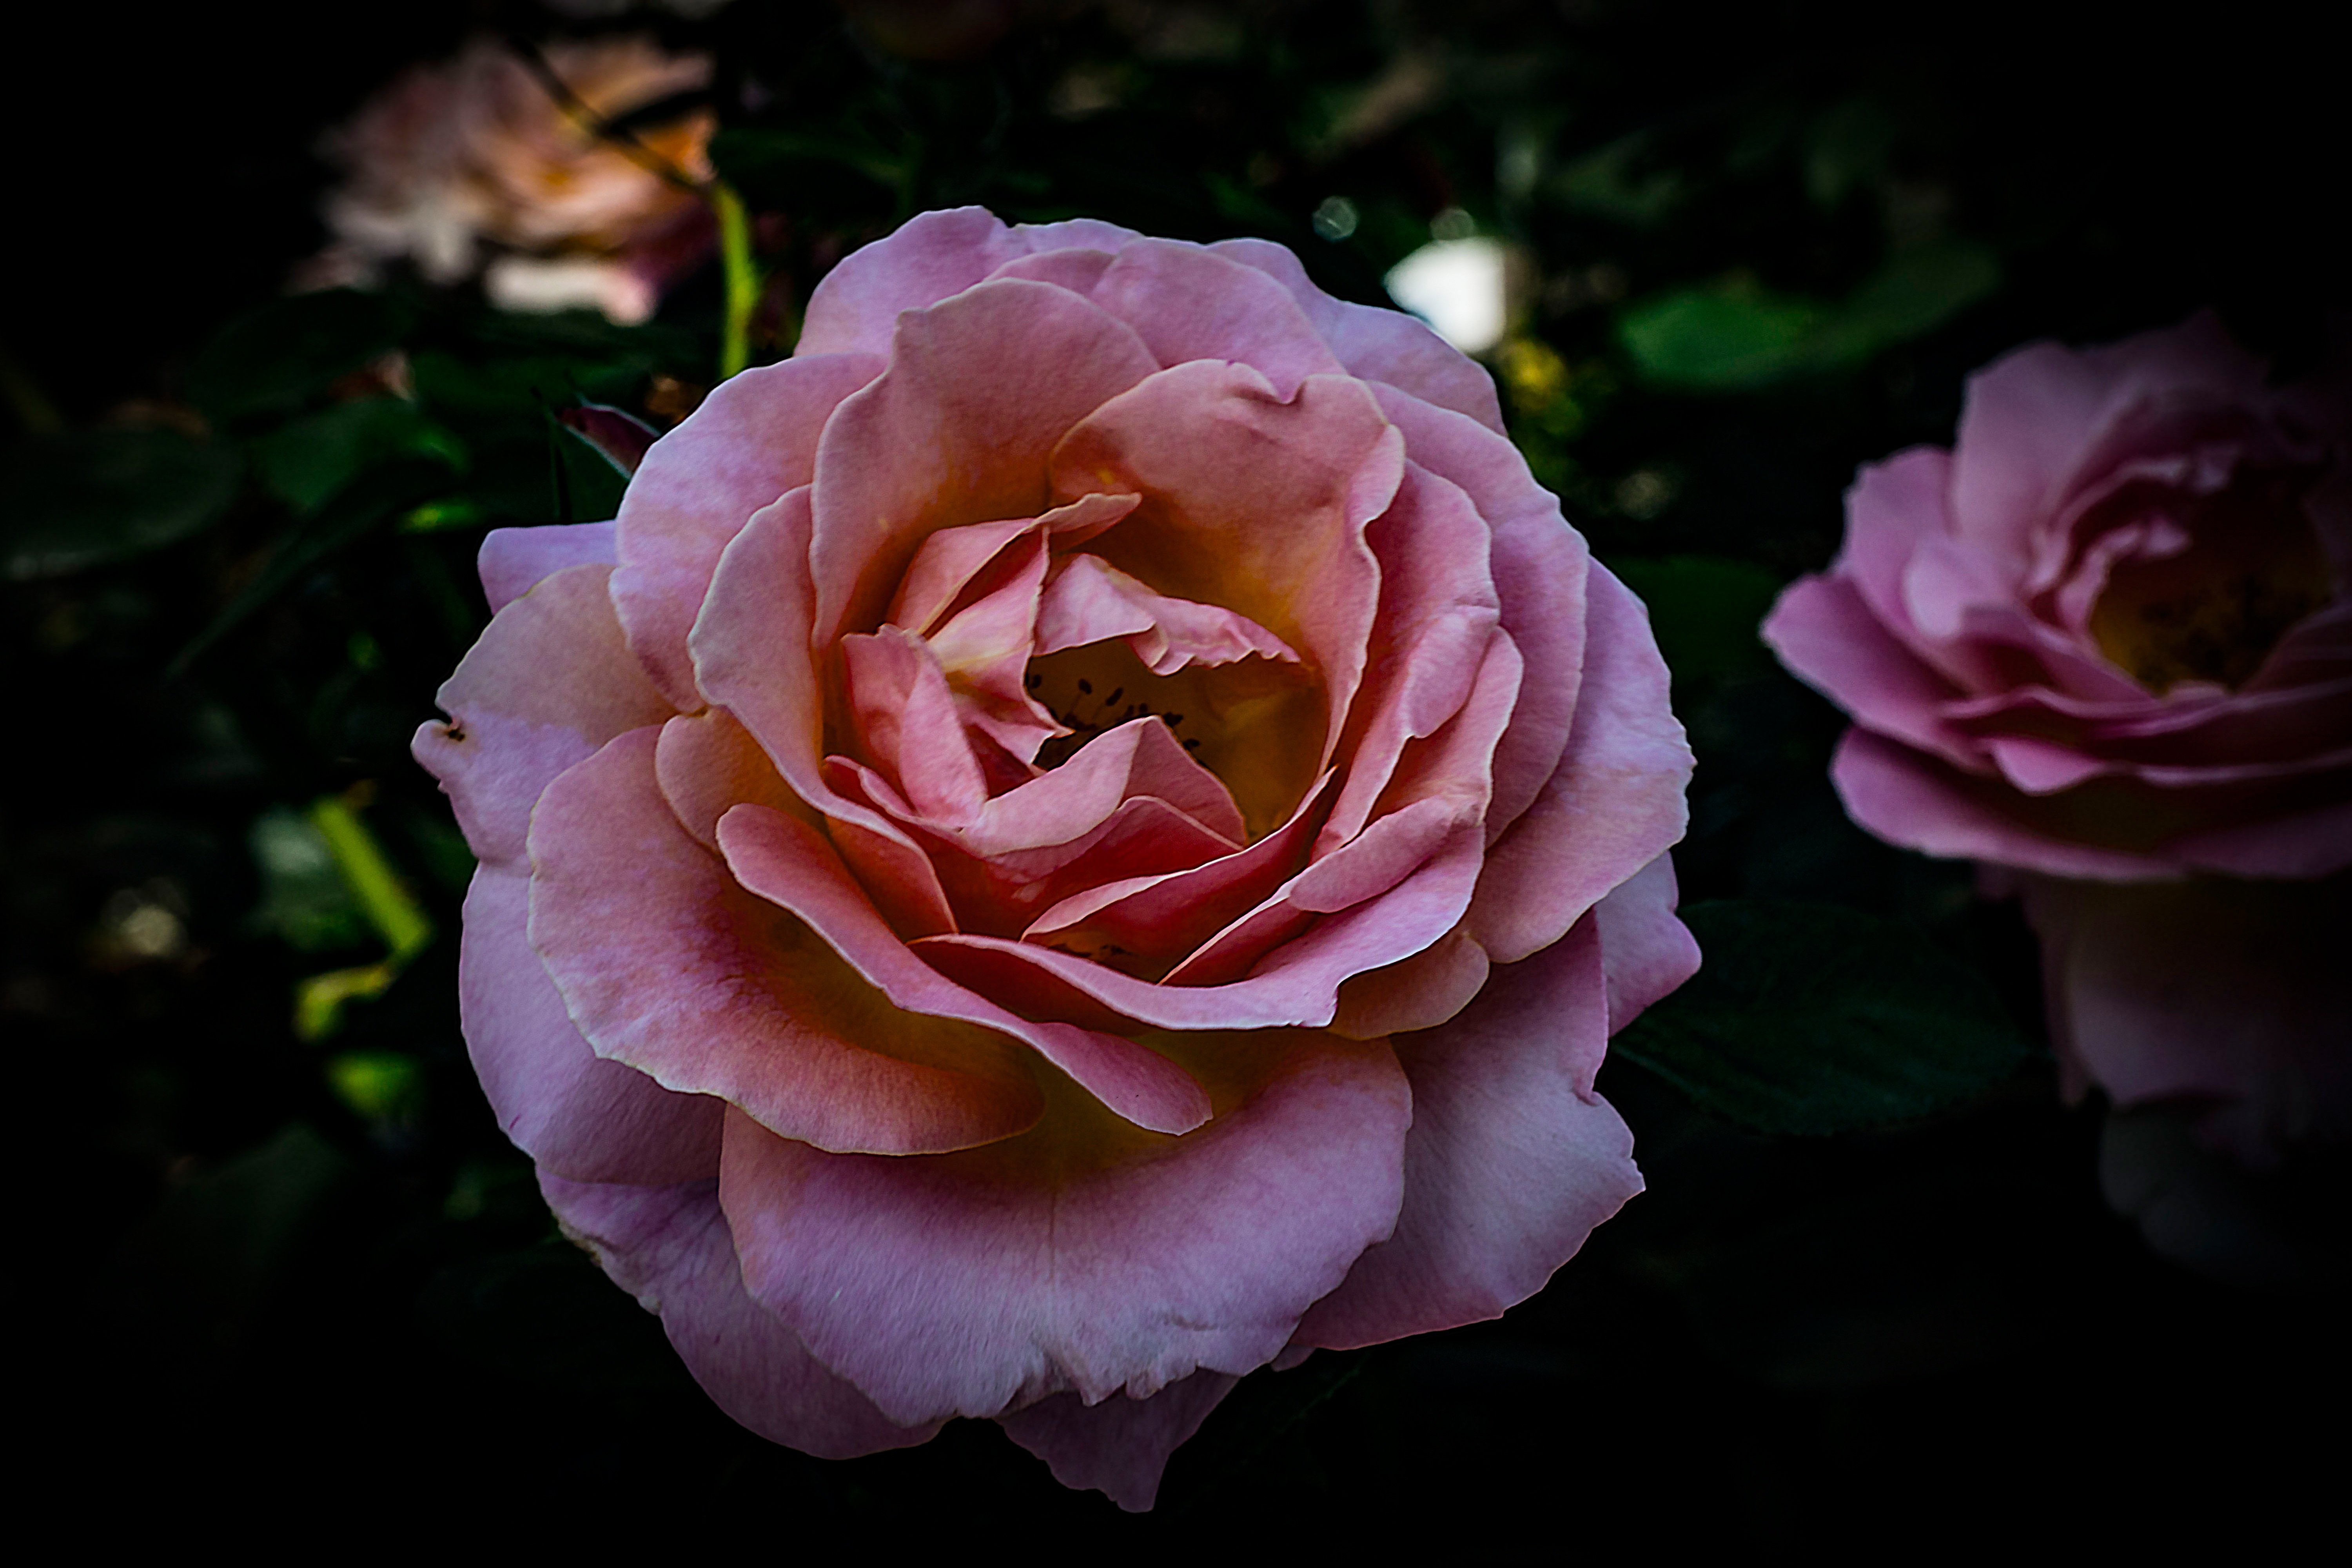
blossom, plant, flower, petal, bloom, rose, botany, garden, pink, close, flora, lichtspiel, beautiful, floribunda, fragrance, macro photography, flowering plant, garden roses, rose family, land plant, rosa centifolia, rose order